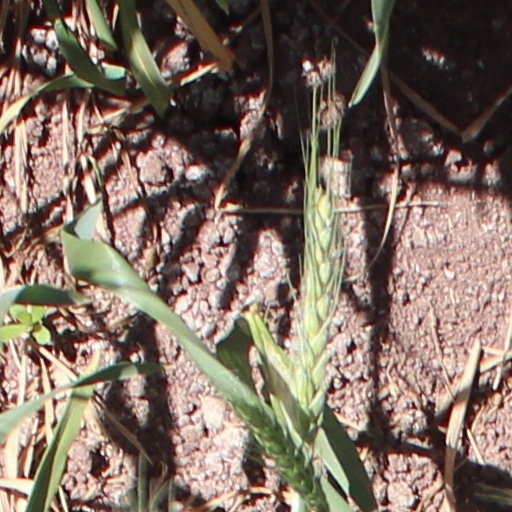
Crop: wheat